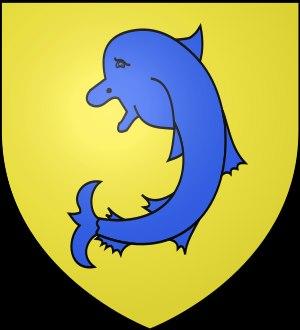
L'histoire de l'Auvergne est celle de l'une des plus anciennes unités régionales de France, mais aussi une de celles dont les frontières ont le moins varié. Étendue sur les montagnes du Massif central, elle est le territoire du peuple celte des arvernes, qui impose en Gaule son hégémonie politique et dont le chef prend à deux époques la tête de la résistance militaire à la conquête romaine.l